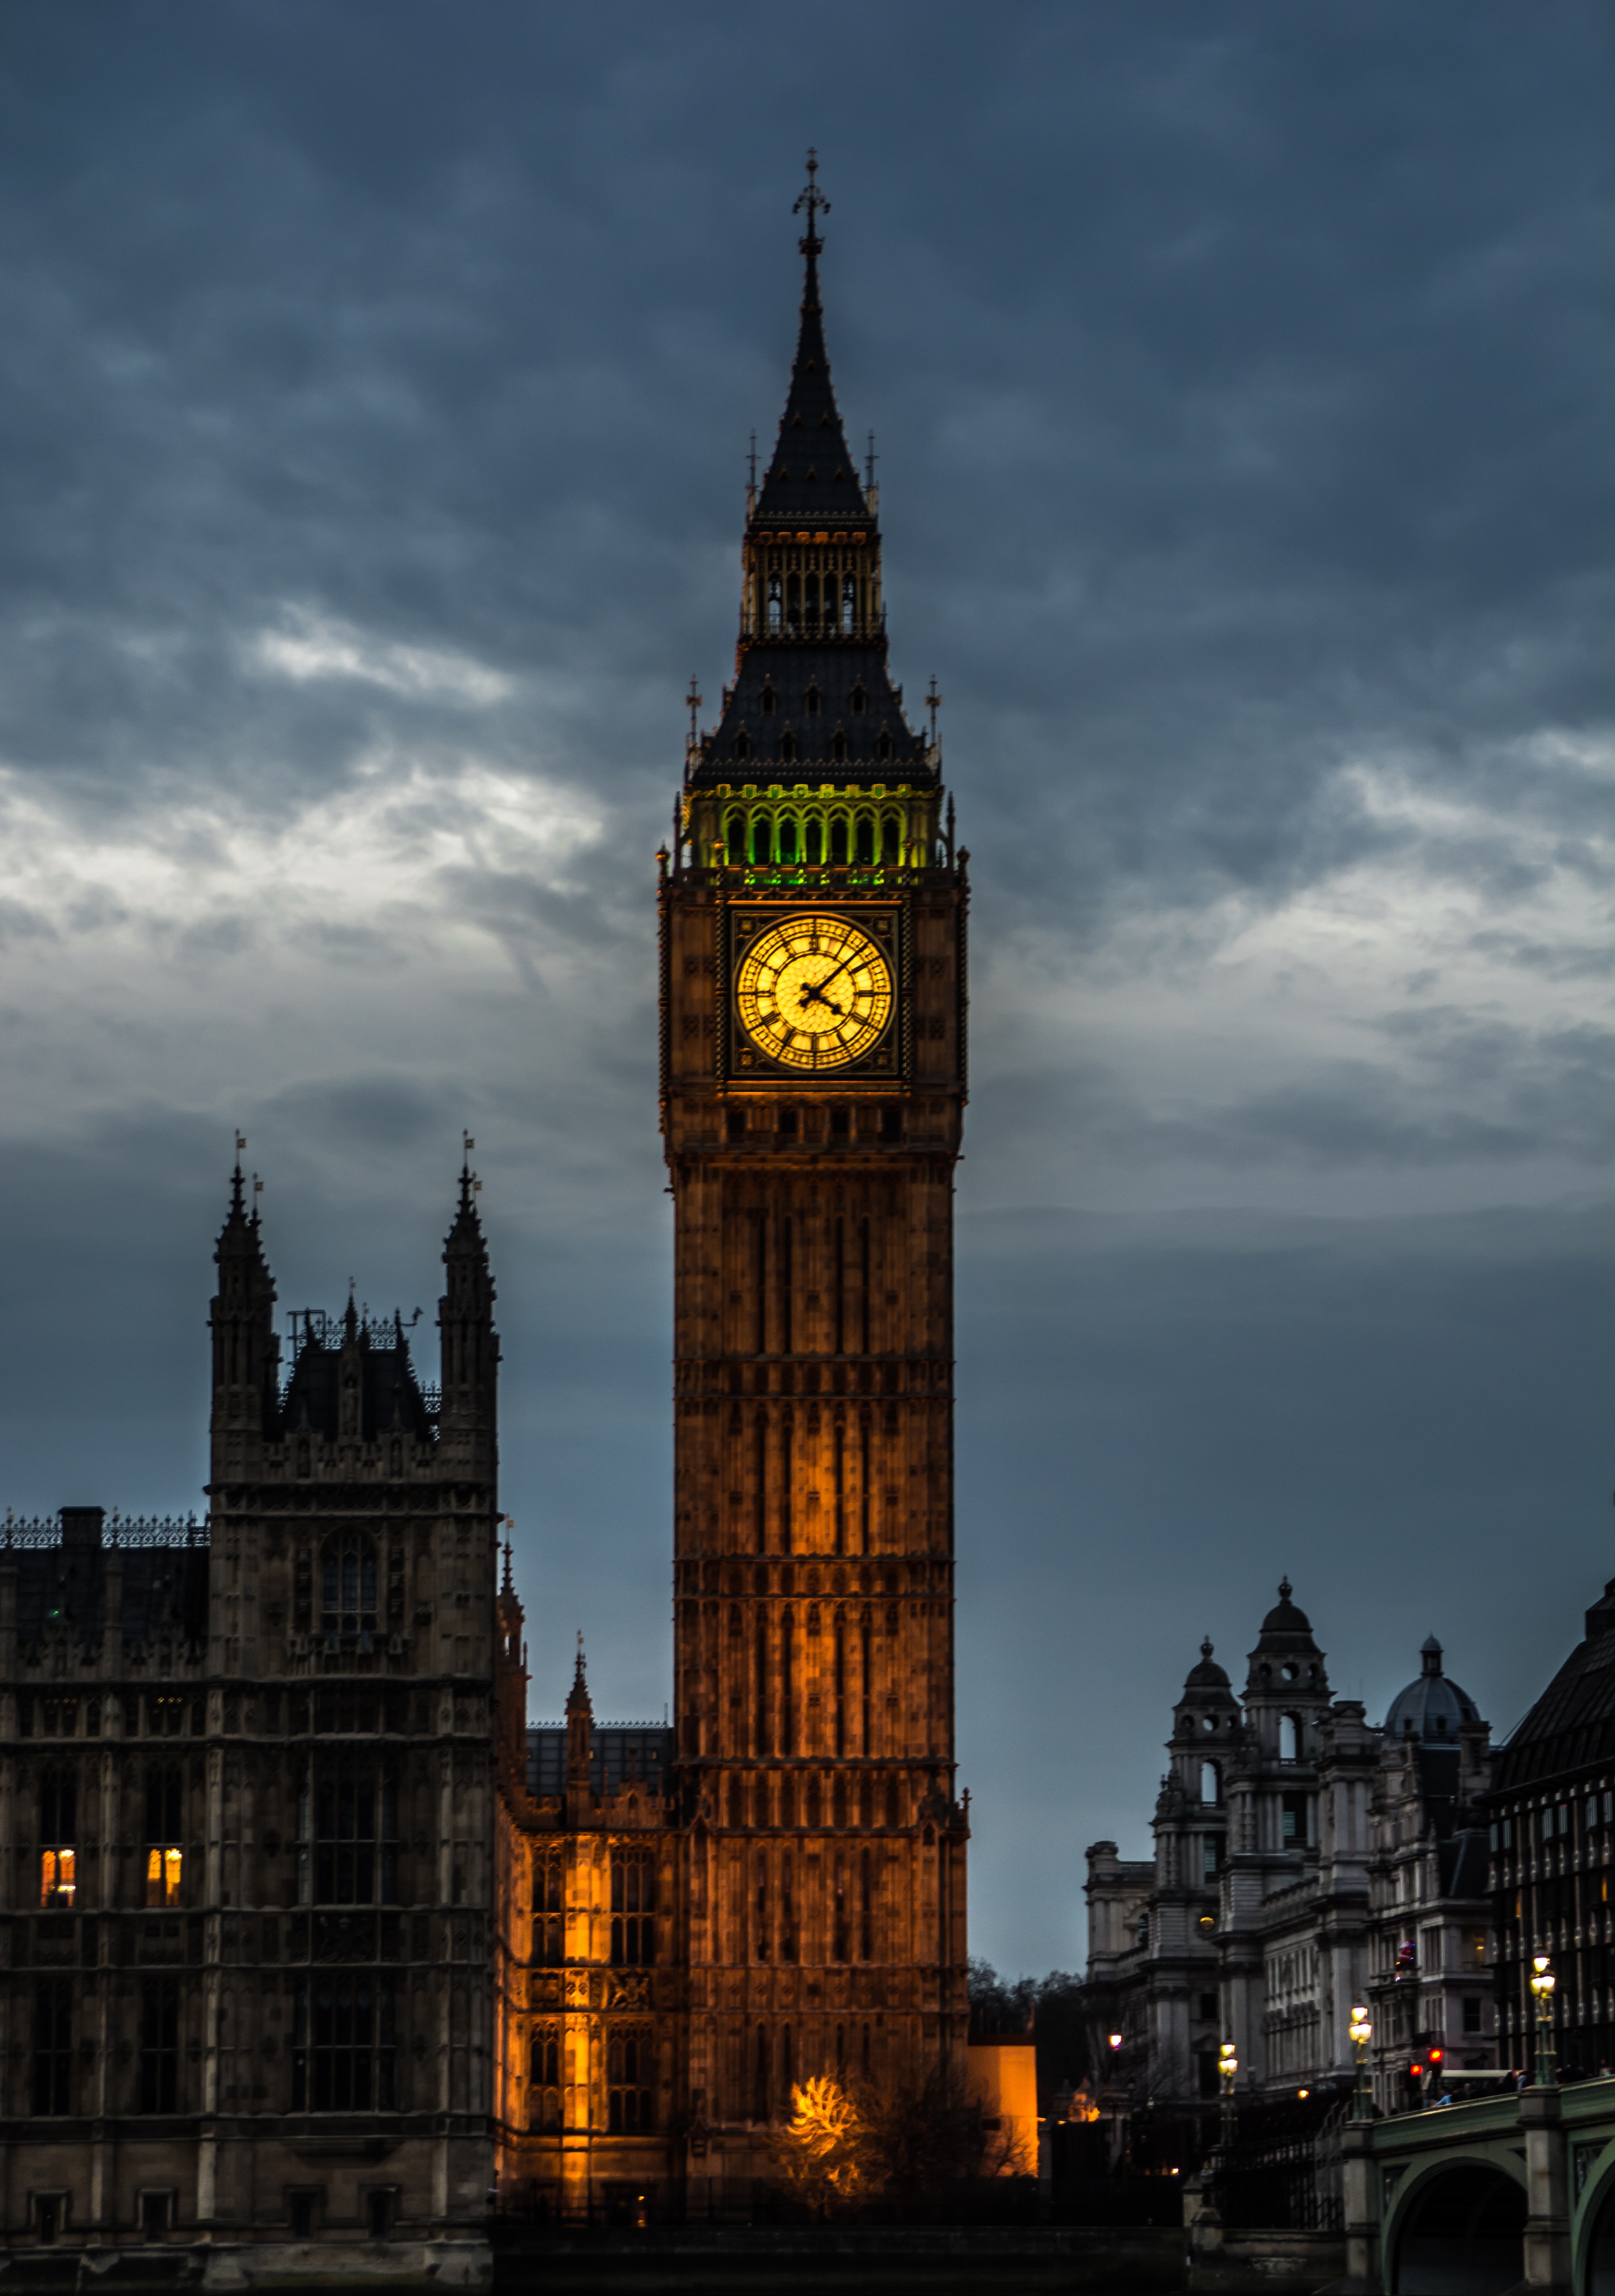
architecture, sky, sunset, white, skyline, night, town, clock, time, building, palace, city, skyscraper, urban, country, monument, cityscape, downtown, travel, dusk, europe, evening, reflection, tower, landmark, cathedral, black, tourism, gothic, place of worship, clock tower, uk, england, capital, london, parliament, great, spire, steeple, houses, british, big, scene, european, english, britain, united, kingdom, westminster, ben, metropolis, urban area, human settlement